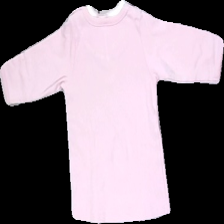
View: back
Type: Top
Category: Children
Brand: Lindex
Brand text on label: Baby
Colors: Pink, White, Blue, Multicolor
Material: 100% cotton
Pattern: Embroidered
Cut: Regular, C-collar
Size: 68
Stains: Minor
Price range: <50
Recommended usage: Recycle